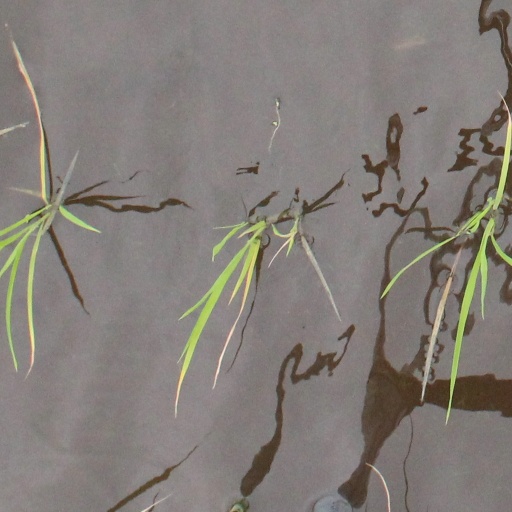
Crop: rice